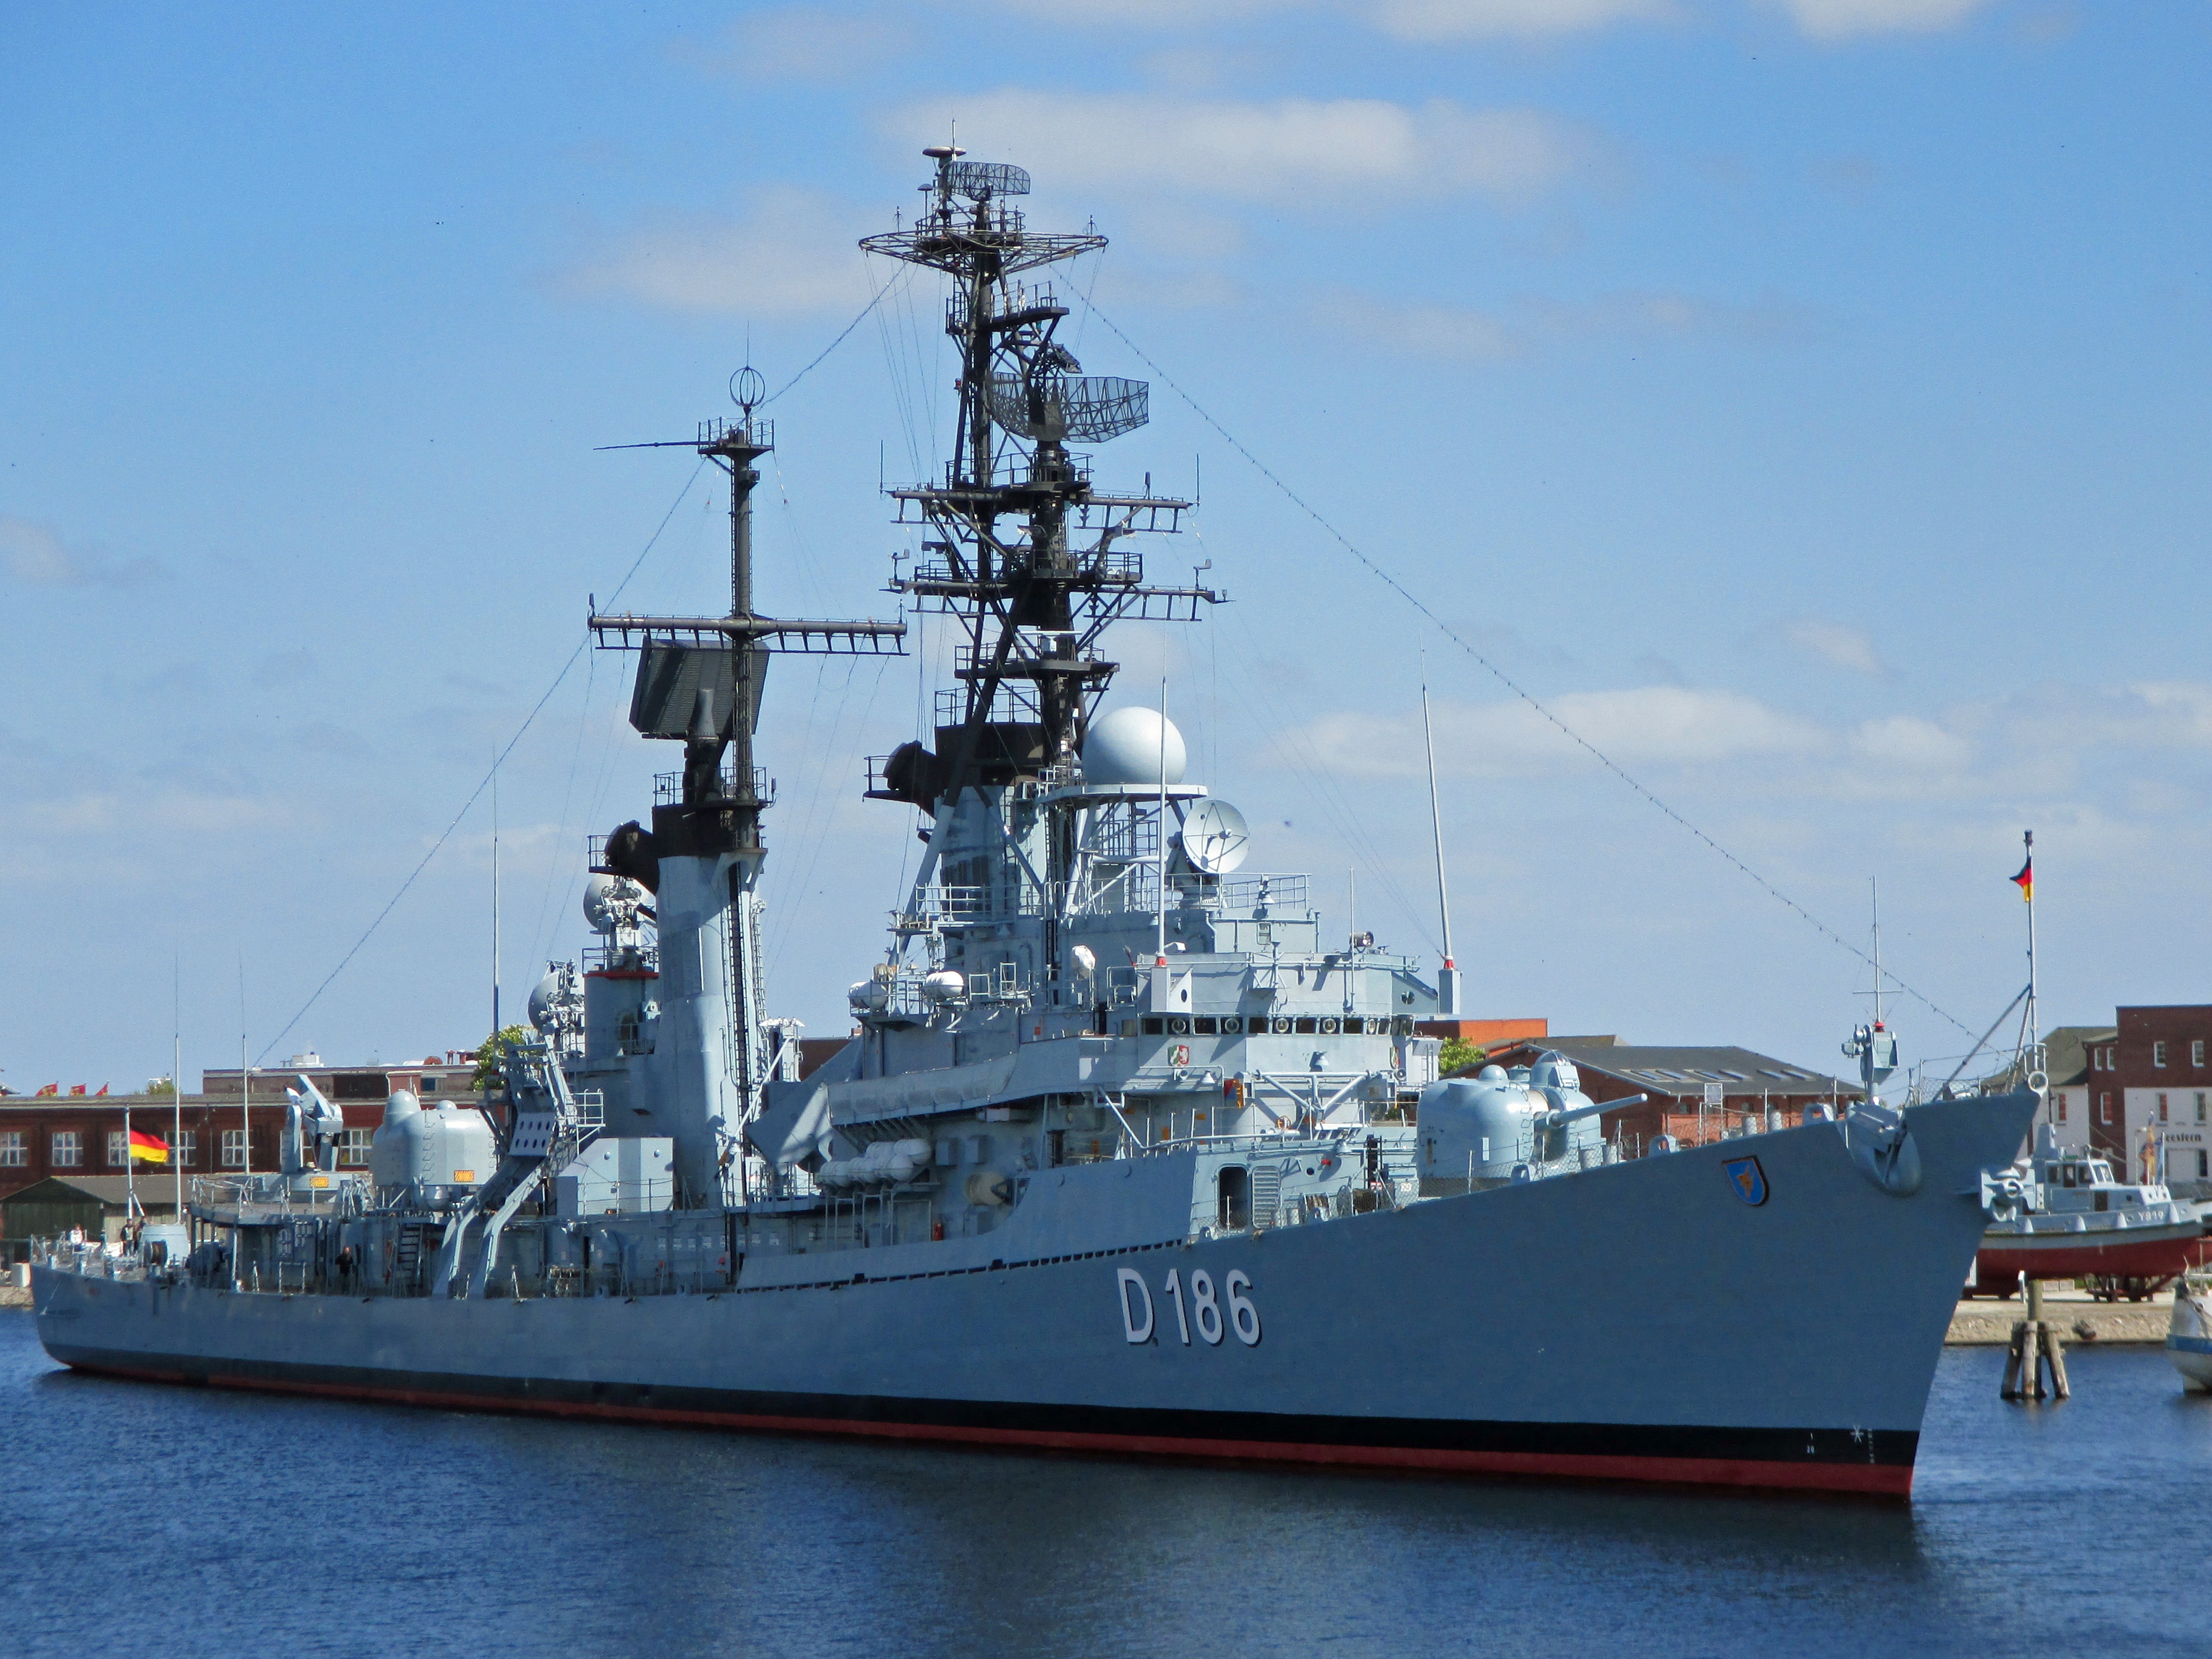
ship, military, vehicle, navy, watercraft, warship, battleship, frigate, flagship, destroyer, training ship, minesweeper, ship of the line, naval ship, guided missile destroyer, battlecruiser, heavy cruiser, light cruiser, missile boat, amphibious transport dock, dock landing ship, united states coast guard cutter, armored cruiser